View of Paris from Vincent's Room in the Rue Lepic

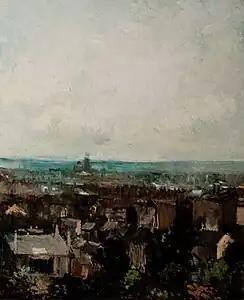
View of Rooftops- Vincent Van Gogh 1886

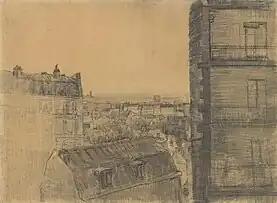
View from Apartment in Rue Lepic Drawing- Vincent van Gogh 1887

View of Paris from Vincent's Room in the Rue Lepic is the name of two paintings by the Dutch Post-Impressionist artist Vincent van Gogh from 1887, when he lived with his brother Theo in Paris.